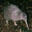
Label: bird